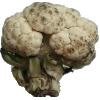
Label: cauliflower